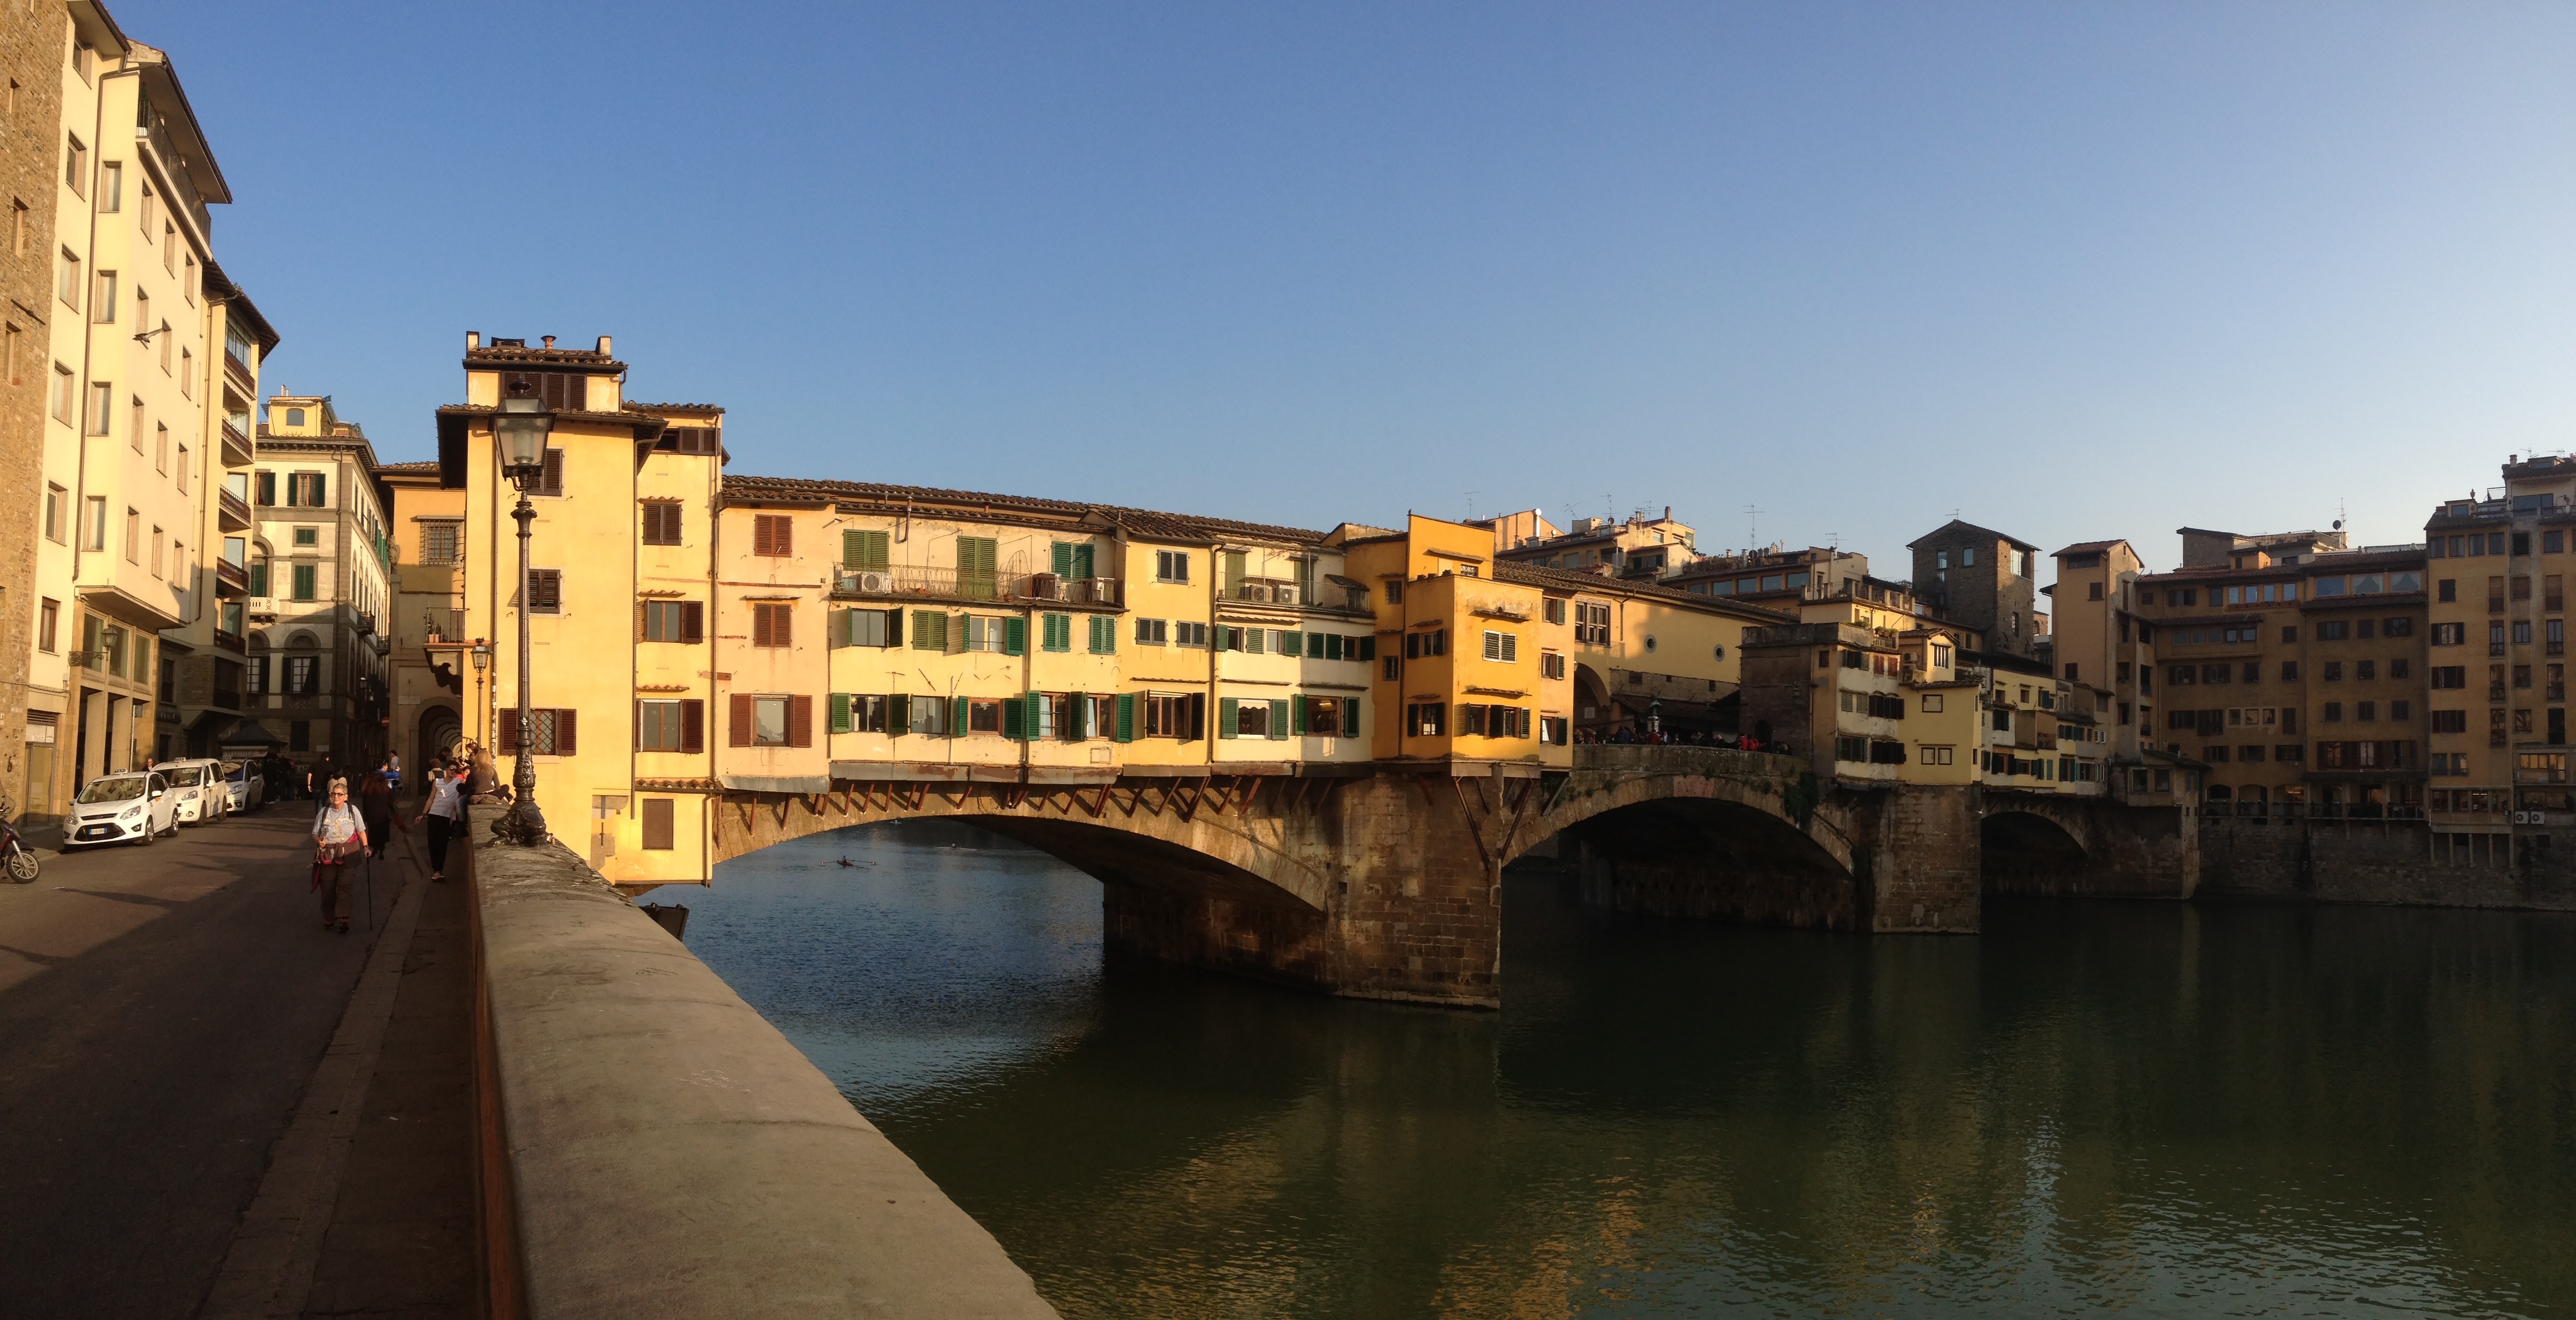
bridge, town, river, canal, cityscape, reflection, vehicle, waterway, channel